Chasia Bornstein-Bielicka

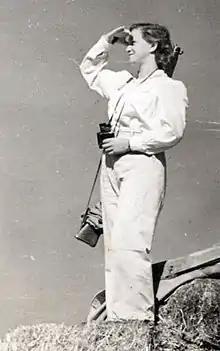
Chasia Bornstein-Bielicka in Kibbutz Lehavot HaBashan

In August 1947, the children received certificates and were admitted to Israel, but Bornstein-Bielicka had to wait another month for an entry visa. After the liberation from the immigration camp, the children moved into Kibbutz Gan Shmuel. After her release, Bornstein-Bielicka joined the children in Gan Shmuel, but later decided to start a new path and joined the leadership that established Kibbutz Lehavot HaBashan .